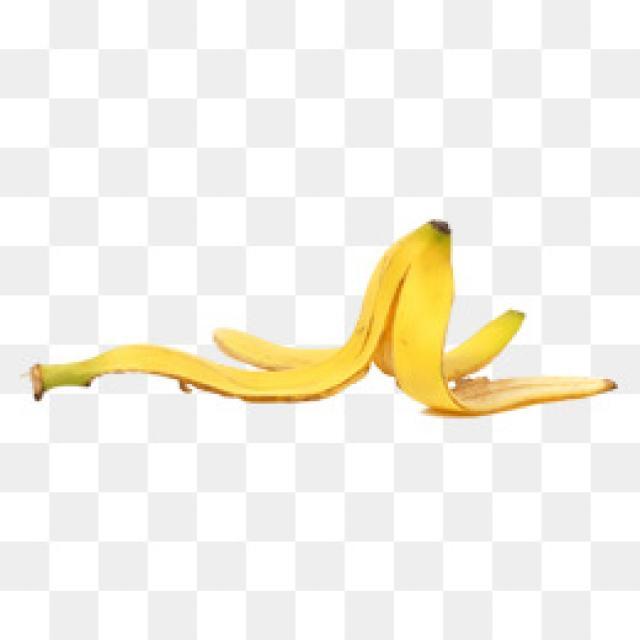
Label: bananas